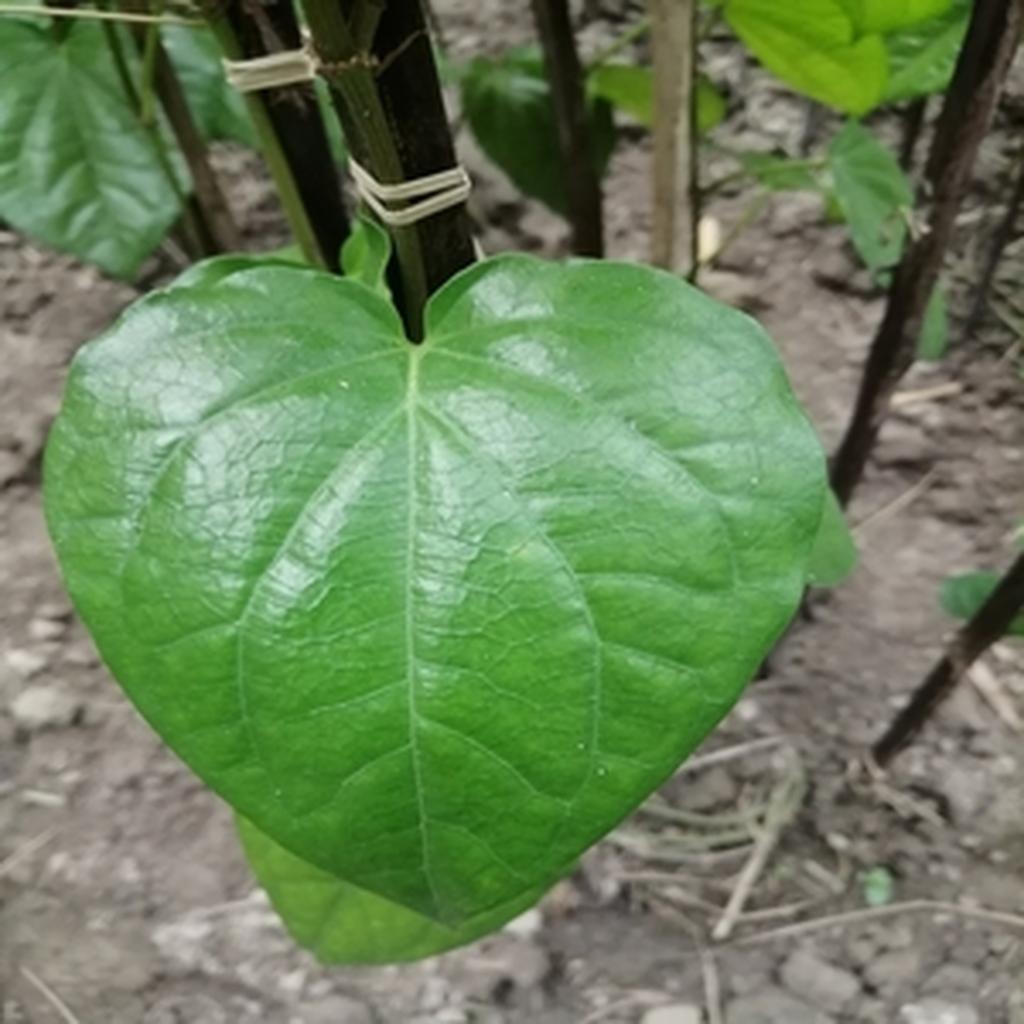
Label: Healthy_Leaf